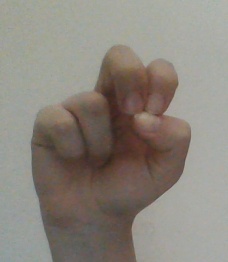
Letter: gaaf